Elmhurst University

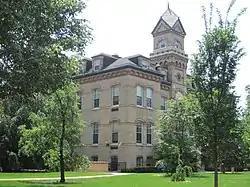
The Old Main building at Elmhurst University

The campus is in Elmhurst, Illinois, a Chicago suburb. It is a certified Level 2 Arboretum and a member of Tree Campus USA, with more than 950 different species from around the globe.